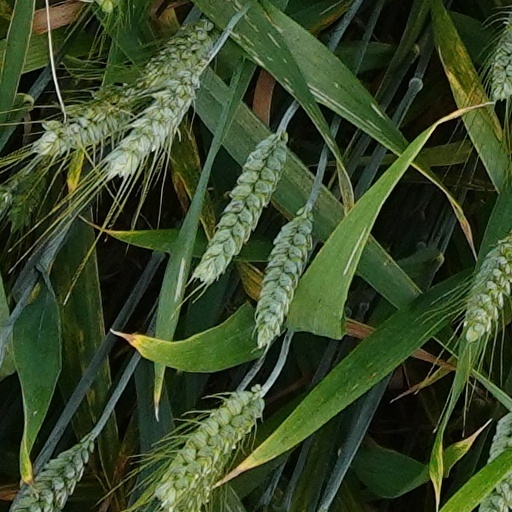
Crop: wheat